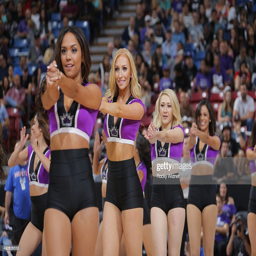
the dance team performs during the game against sports team .